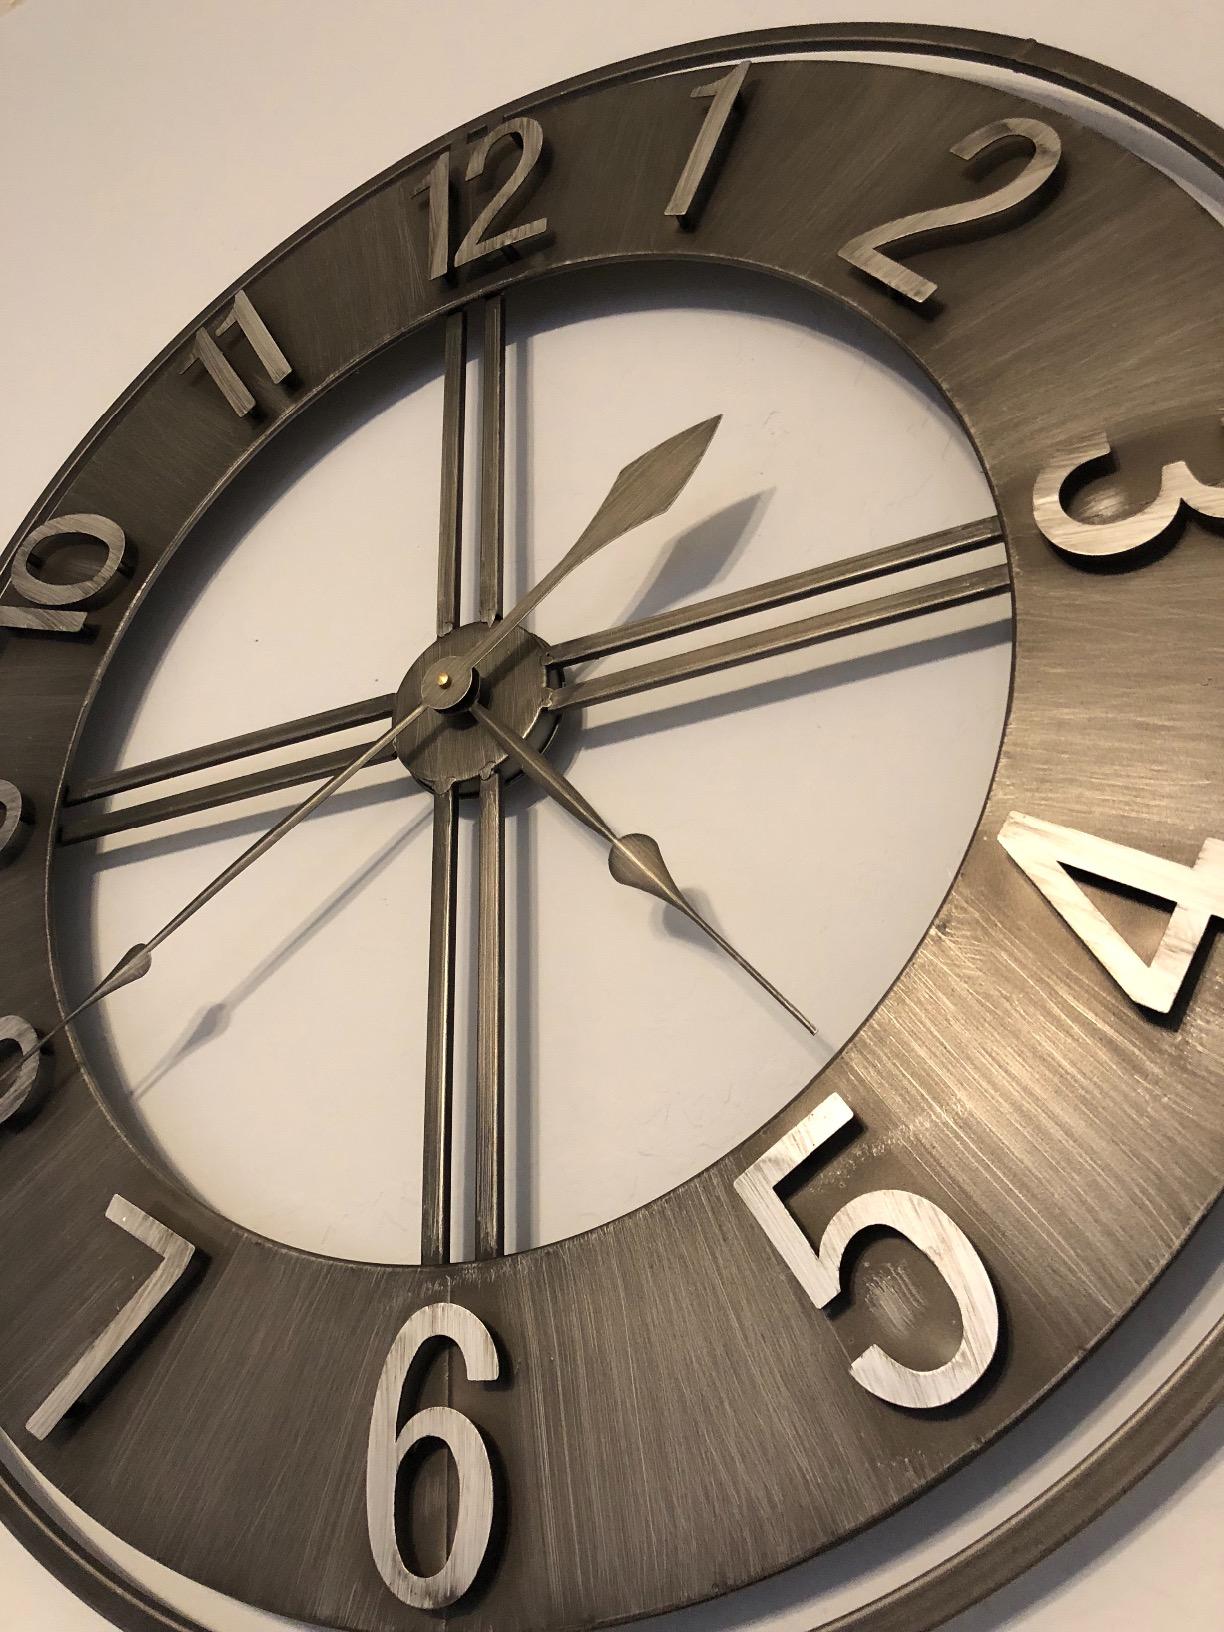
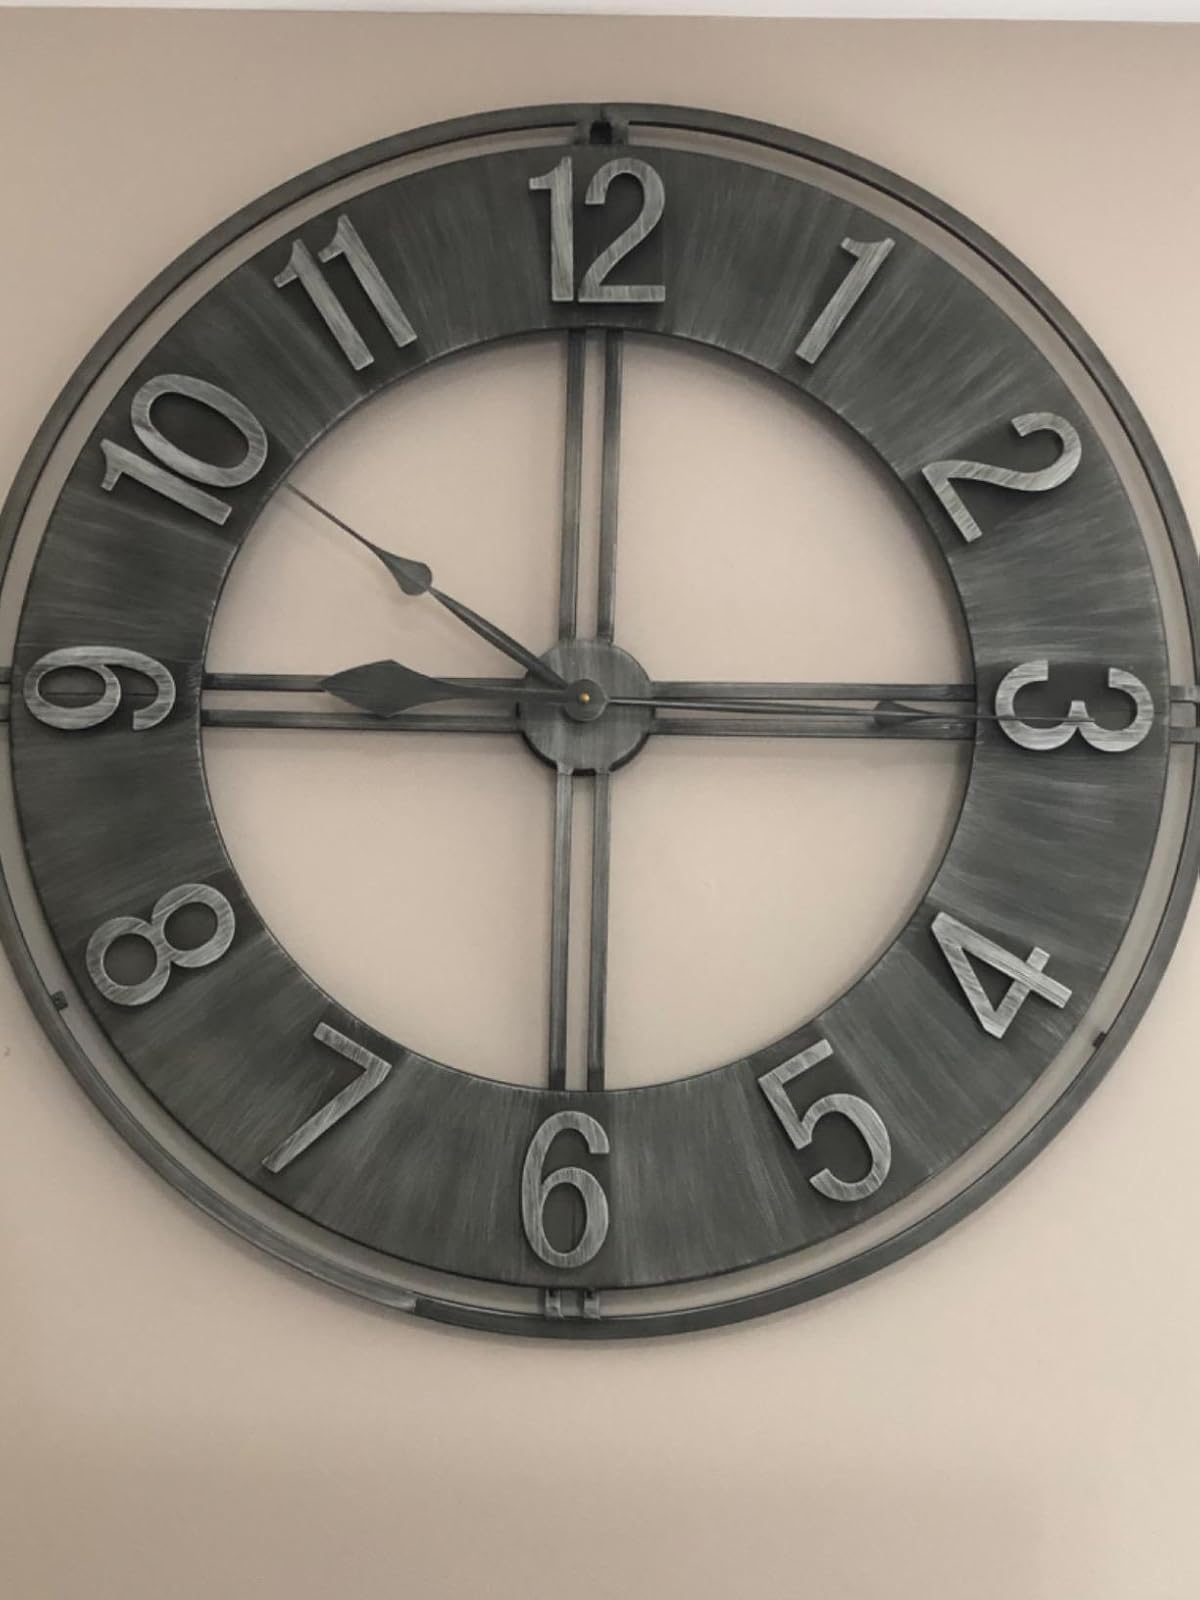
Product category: clock
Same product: yes